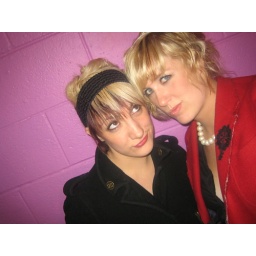
Mel and I against the infamous pink wall